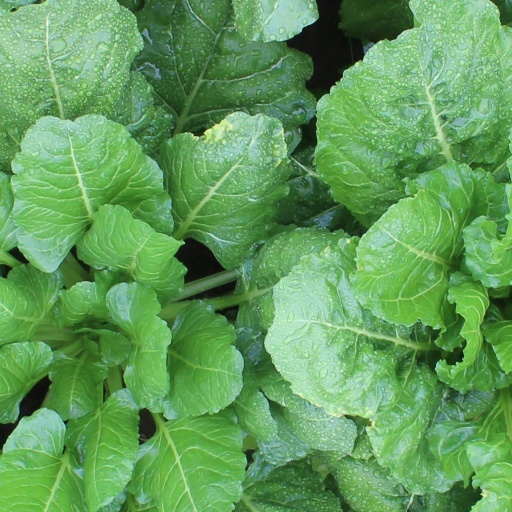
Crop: sugar beet